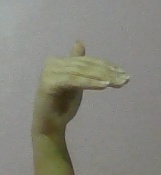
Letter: khaa